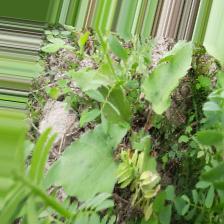
Label: Ascochyta blight